Lynching in the United States

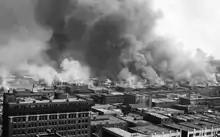
In the 1921 Tulsa race massacre thousands of Whites rampaged through the Black community, killing men and women, burning and looting stores and homes. Up to 300 Blacks were killed

Lynchings declined briefly after White supremacists, the so-called "Redeemers", took over the governments of the southern states in the 1870s. By the end of the 19th century, with struggles over labor and disenfranchisement, and continuing agricultural depression, lynchings rose again. Between 1882 and 1968, the Tuskegee Institute recorded 1,297 lynchings of white people and 3,446 lynchings of Black people. Lynchings were concentrated in the Cotton Belt (Mississippi, Georgia, Alabama, Texas, and Louisiana). However, lynchings of Mexicans were under-counted in the Tuskegee Institute's records, and some of the largest mass lynchings in American history were the Chinese massacre of 1871 and the lynching of eleven Italian immigrants in 1891 in New Orleans. During the California Gold Rush, White resentment towards more successful Mexican and Chilean miners resulted in the lynching of at least 160 Mexicans between 1848 and 1860.